Old Brown Shoe

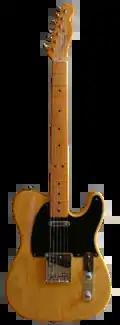
A 1952 Fender Telecaster. Harrison recorded his guitar parts on a Telecaster given to him by the Fender company in mid 1968.

The Beatles revisited "Old Brown Shoe" when they were in need of a B-side for their next single, "The Ballad of John and Yoko", Lennon's account of his and Yoko Ono's recent wedding and honeymoon. The song's recording took place on 16 and 18 April 1969, during the early sessions for the band's "Abbey Road" album. The 16 April session was the first at EMI Studios for the full group since October the previous year, when they completed recording for their self-titled double album (also known as the "White Album"), and was given over entirely to songs written by Harrison. The line-up on the basic track was Harrison on lead guitar, Lennon on rhythm guitar, McCartney on tack piano, and Starr on drums. Four takes were needed to achieve a satisfactory performance. Beatles historian Mark Lewisohn comments on the band's tight ensemble playing, evident from the studio tapes, and how focused each musician sounds in his contribution.